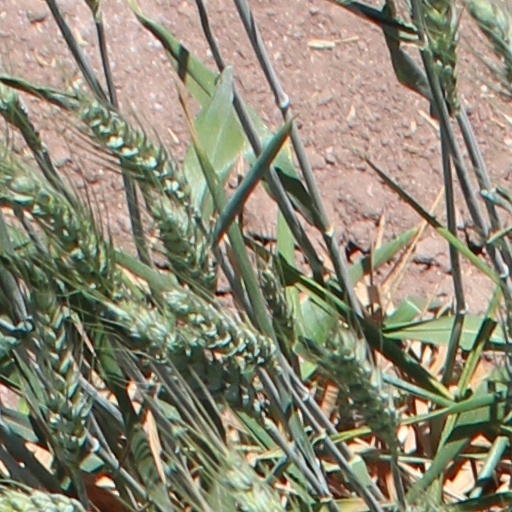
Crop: wheat